HMS Agamemnon (1852)

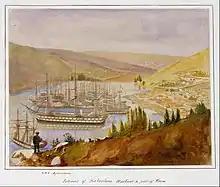
"Agamemnon" in Balaclava Harbour in 1855, by James Robertson

"Agamemnon" was originally ordered on 27 February 1841 as a 80-gun second-rate ship of the line; the ship was reordered as a screw-propelled ship on 20 June 1849 and was reclassified while under construction as a 91-gun second rate. She was laid down in November at Woolwich Dockyard, launched on 22 May 1852, commissioned at Sheerness Dockyard on 29 September 1852 by Captain Sir Thomas Maitland, and completed on 9 February 1853. "Agamemnon" participated in the Spithead Fleet Review held on 11 August and was then assigned to the Channel Fleet.